Visoko

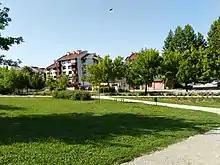
Urban settlement Luke in Visoko, most densely populated part of the city.

After World War II, Visoko, like many other towns in Bosnia, began industrialisation and further urban expansion. From 1950, the town expanded to the extensive lowlands along Bosna and Fojnica shores, which were mostly used as farms. For ages, Visoko was known for its quality leather industry and with new age of industrialisation, the biggest leather company in Yugoslavia, KTK, had its headquarters in Visoko. Besides the leather industry, Visoko was distinctive for its textile, trade, metal and food industries, making the town one of the largest exporters in Socialist Yugoslavia. By 1991, Visoko had 92,5 million dollars of exported good, with 80 million of that from KTK's leather industry. Due to the economic success of Visoko, Yugoslav president Josip Broz Tito came to Visoko to visit the factories and the town itself.